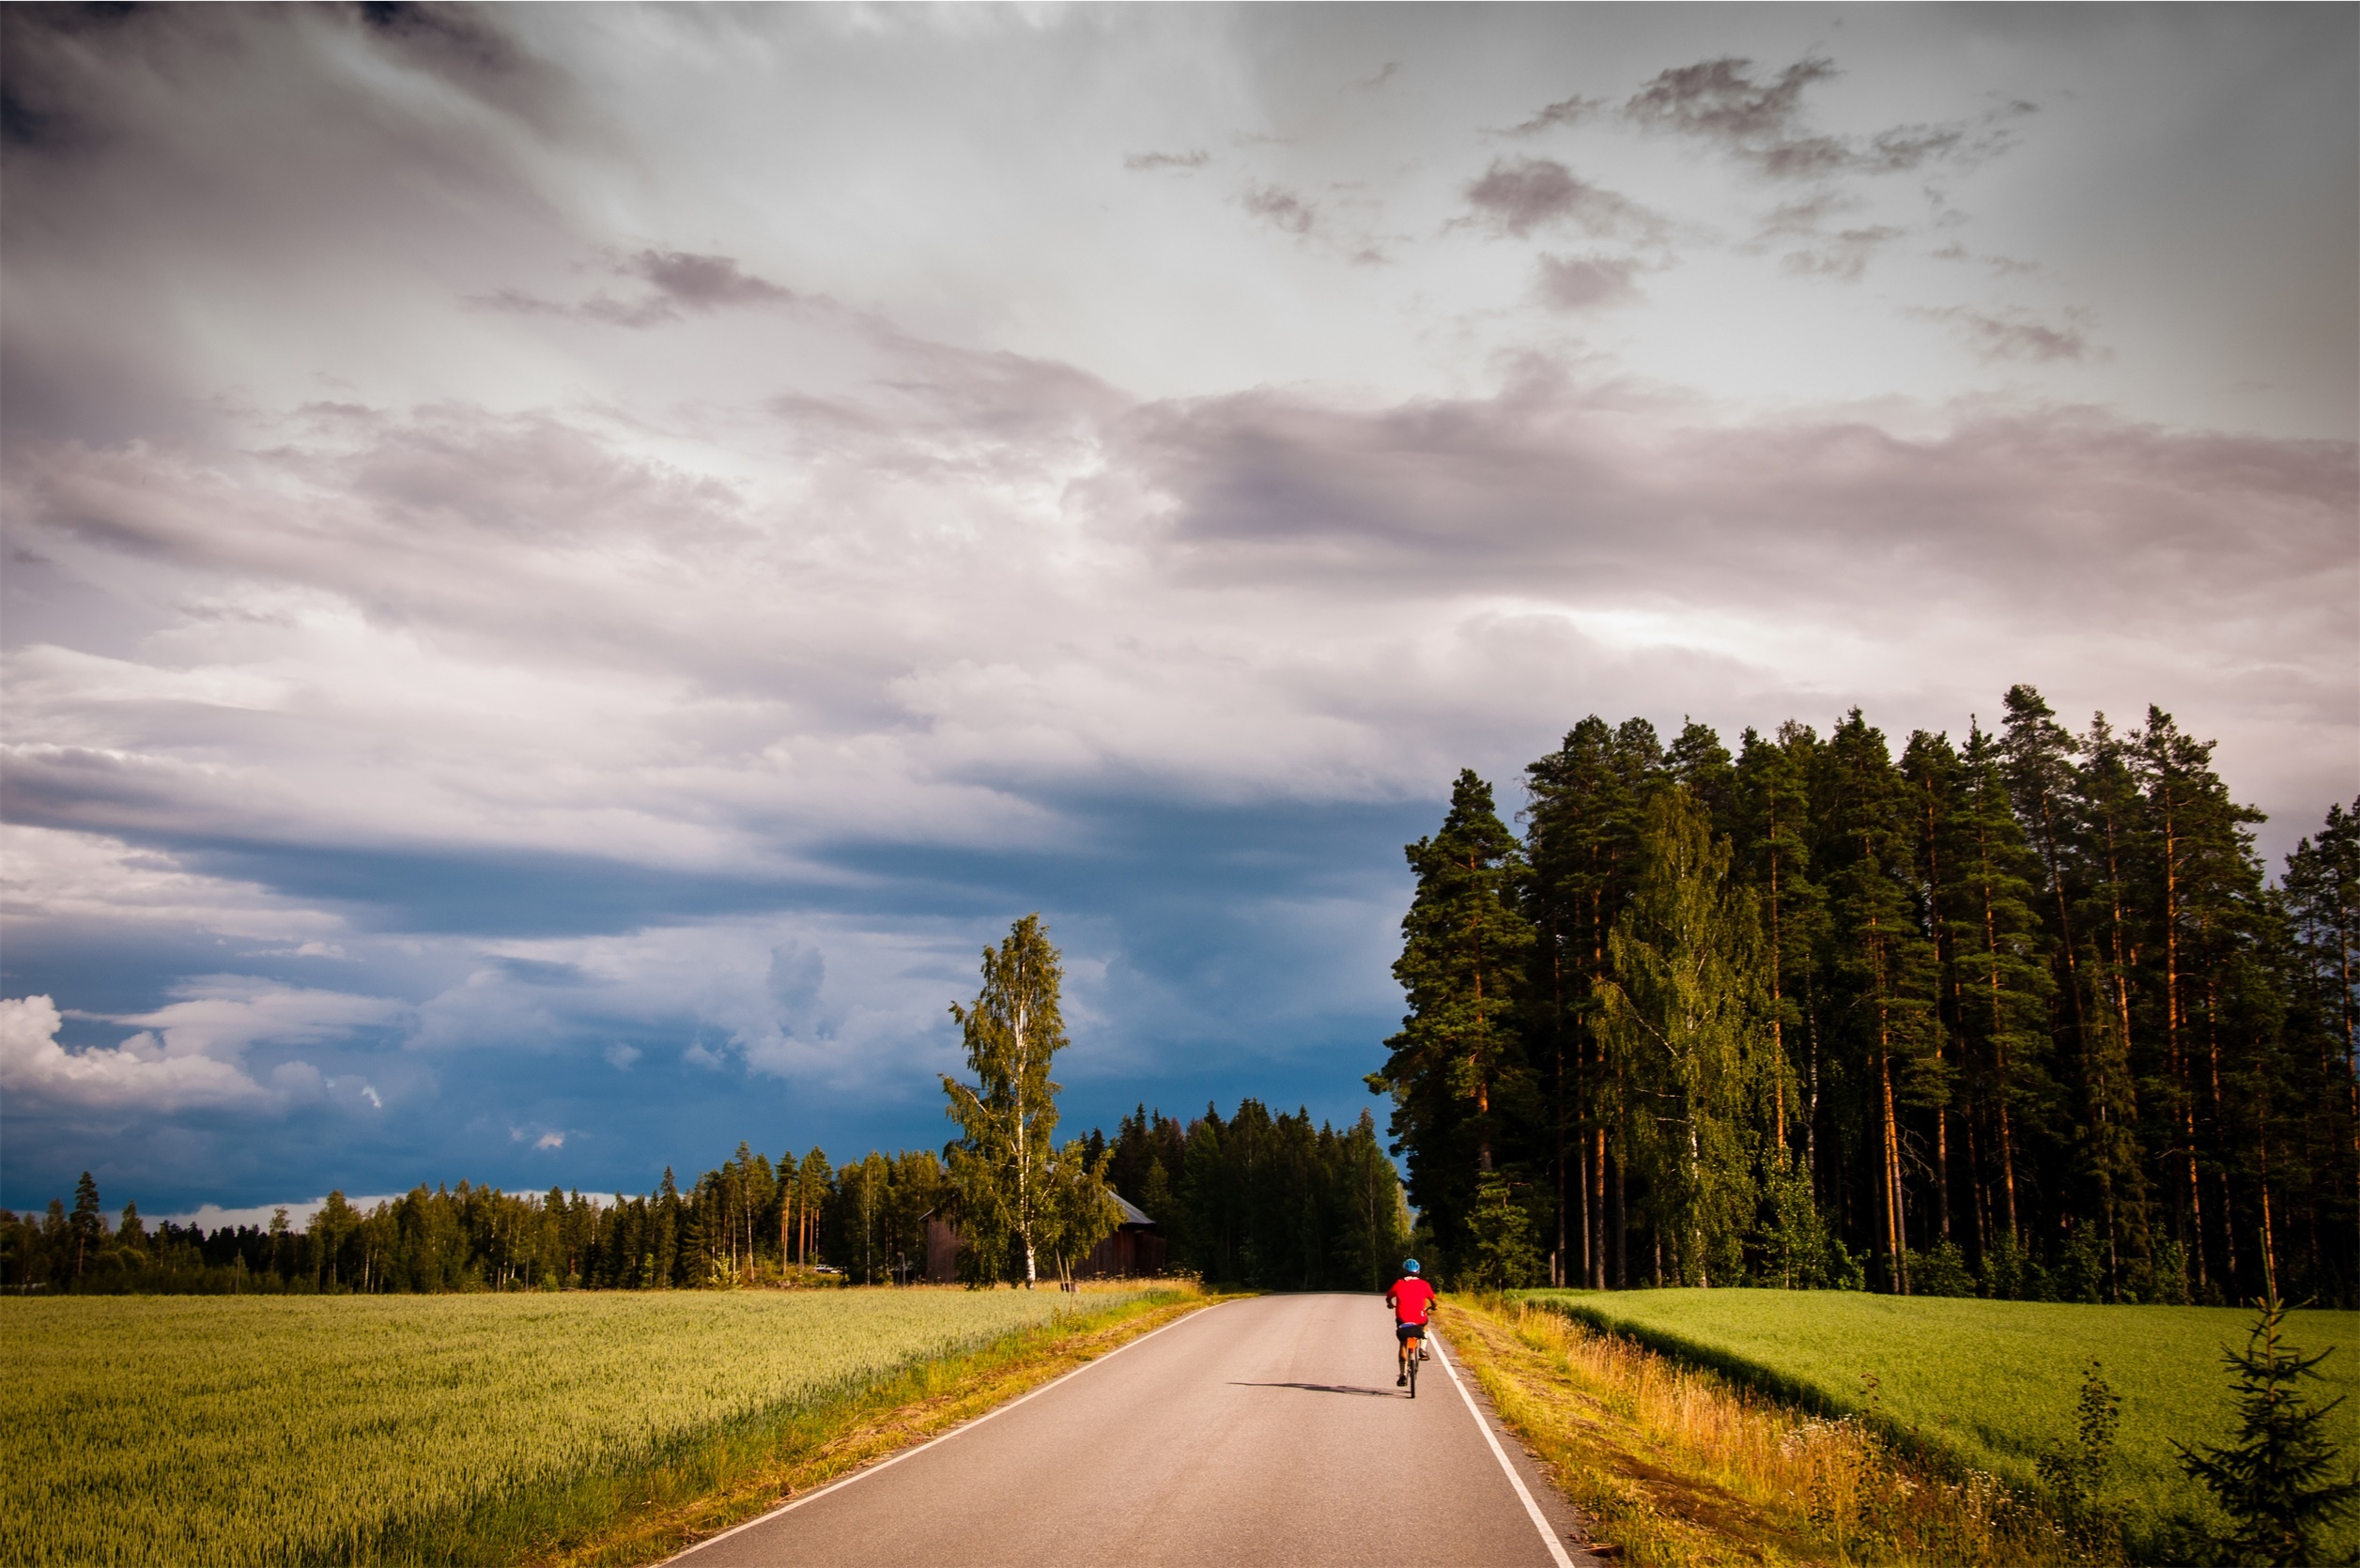
landscape, tree, nature, forest, grass, horizon, mountain, cloud, plant, sky, sunshine, sunrise, sunset, road, field, meadow, sunlight, morning, hill, bicycle, bike, dawn, dusk, cyclist, evening, rural, autumn, exercise, fitness, trees, road trip, cycling, clouds, fields, infrastructure, biking, rural area, meteorological phenomenon, atmospheric phenomenon, woody plant